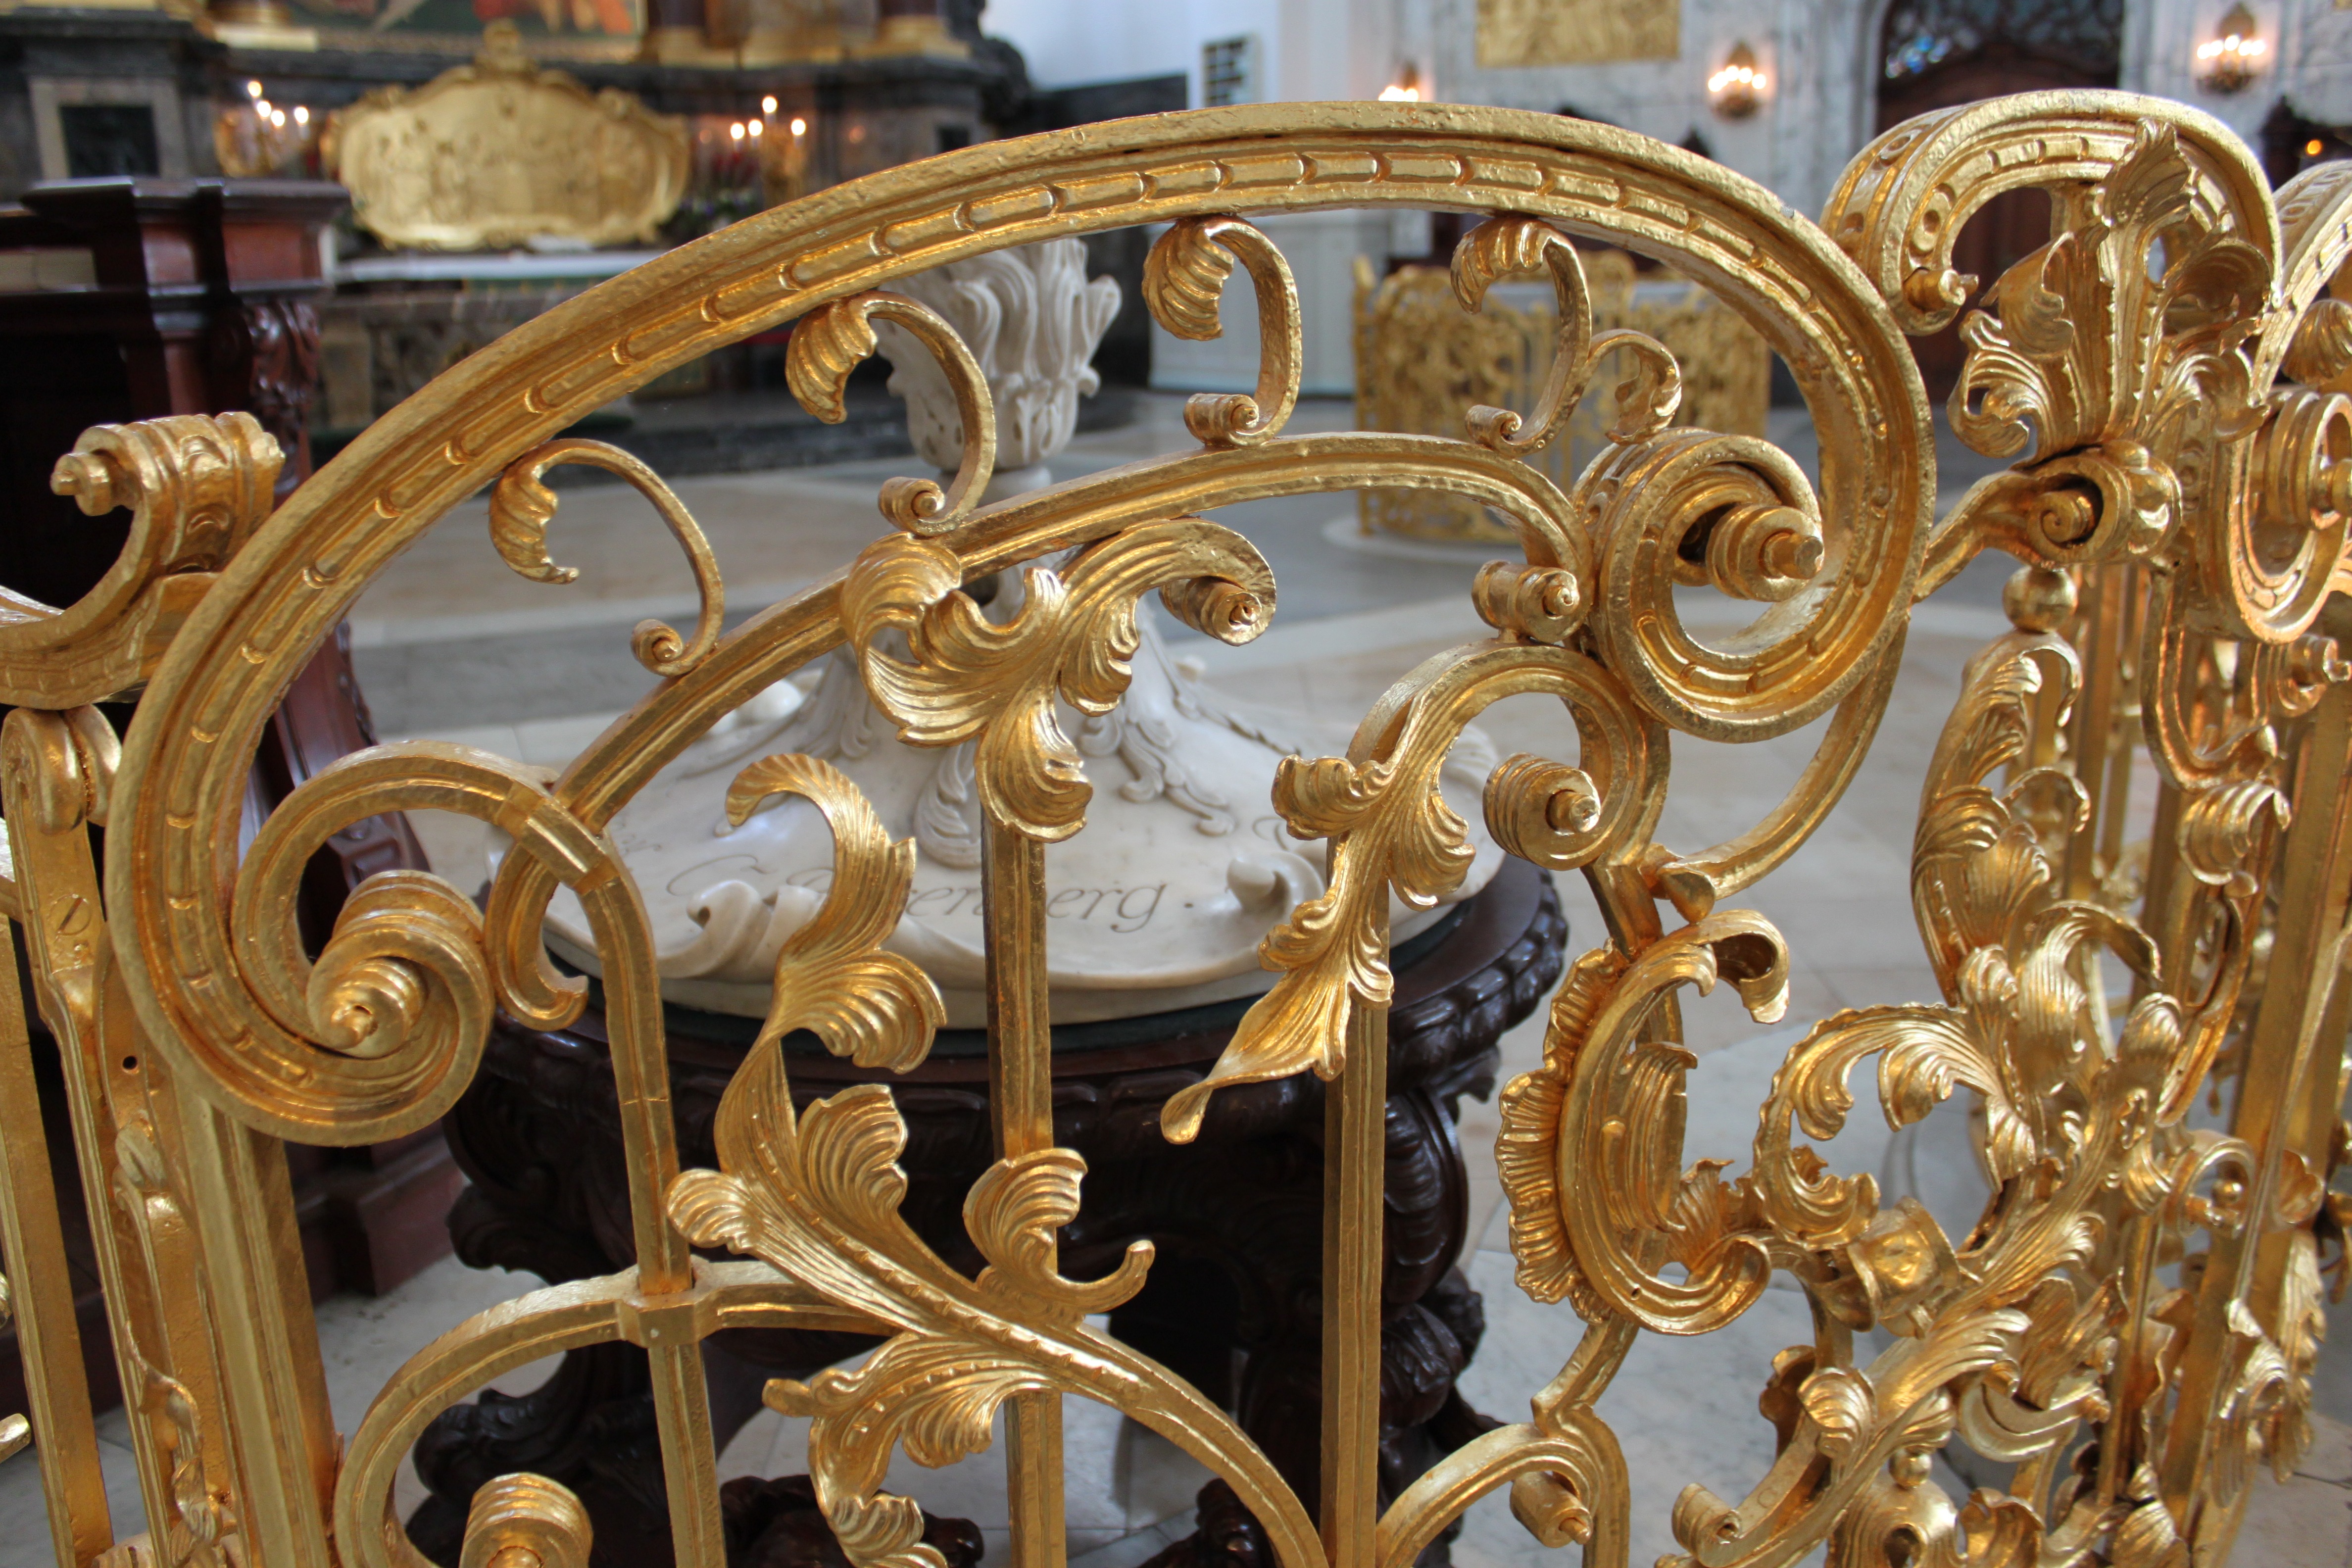
antique, railing, golden, metal, church, material, gold, brass, grid, iron, carving, gilded, hamburg, michel, st michaelis